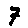
Label: 7